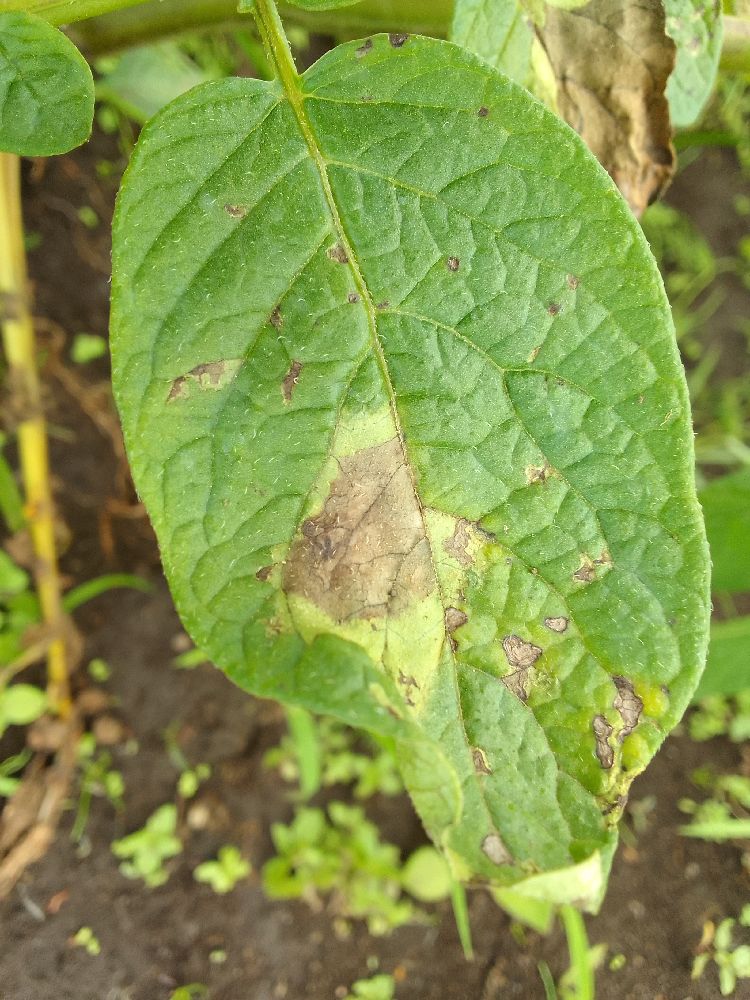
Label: Late blight